Lynn Forney Young

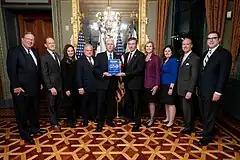
Members of the Semiquincentennial Commission present then-Vice President Mike Pence with a copy of a Congressionally-required report on January 15, 2020, at the Vice President's Ceremonial Office in the Eisenhower Executive Office Building. From left to right: David L. Cohen, Senator Pat Toomey, Rosa Gumataotao Rios, Frank Giordano, executive director of the commission, Vice President Mike Pence, Chairman Daniel DiLella, Lynn Forney Young, Cathy Gillespie, Congressman Robert Aderholt, and James L. Swanson.

Young was appointed to the United States Semiquincentennial Commission in June 2016 by Speaker of the House Paul Ryan, as one of 16 private citizens appointed. She will serve, in part, as a liaison between the more than 950,000 members of the Daughters of the American Revolution who are commemorating the U.S. Semiquincentennial through the DAR's pre-existing "America 250!" Committee. Young stated, “We look forward to celebrating our nation’s incredible history and fostering a renewed appreciation for all of the Americans who founded our nation and ensured its progress through the generations.”